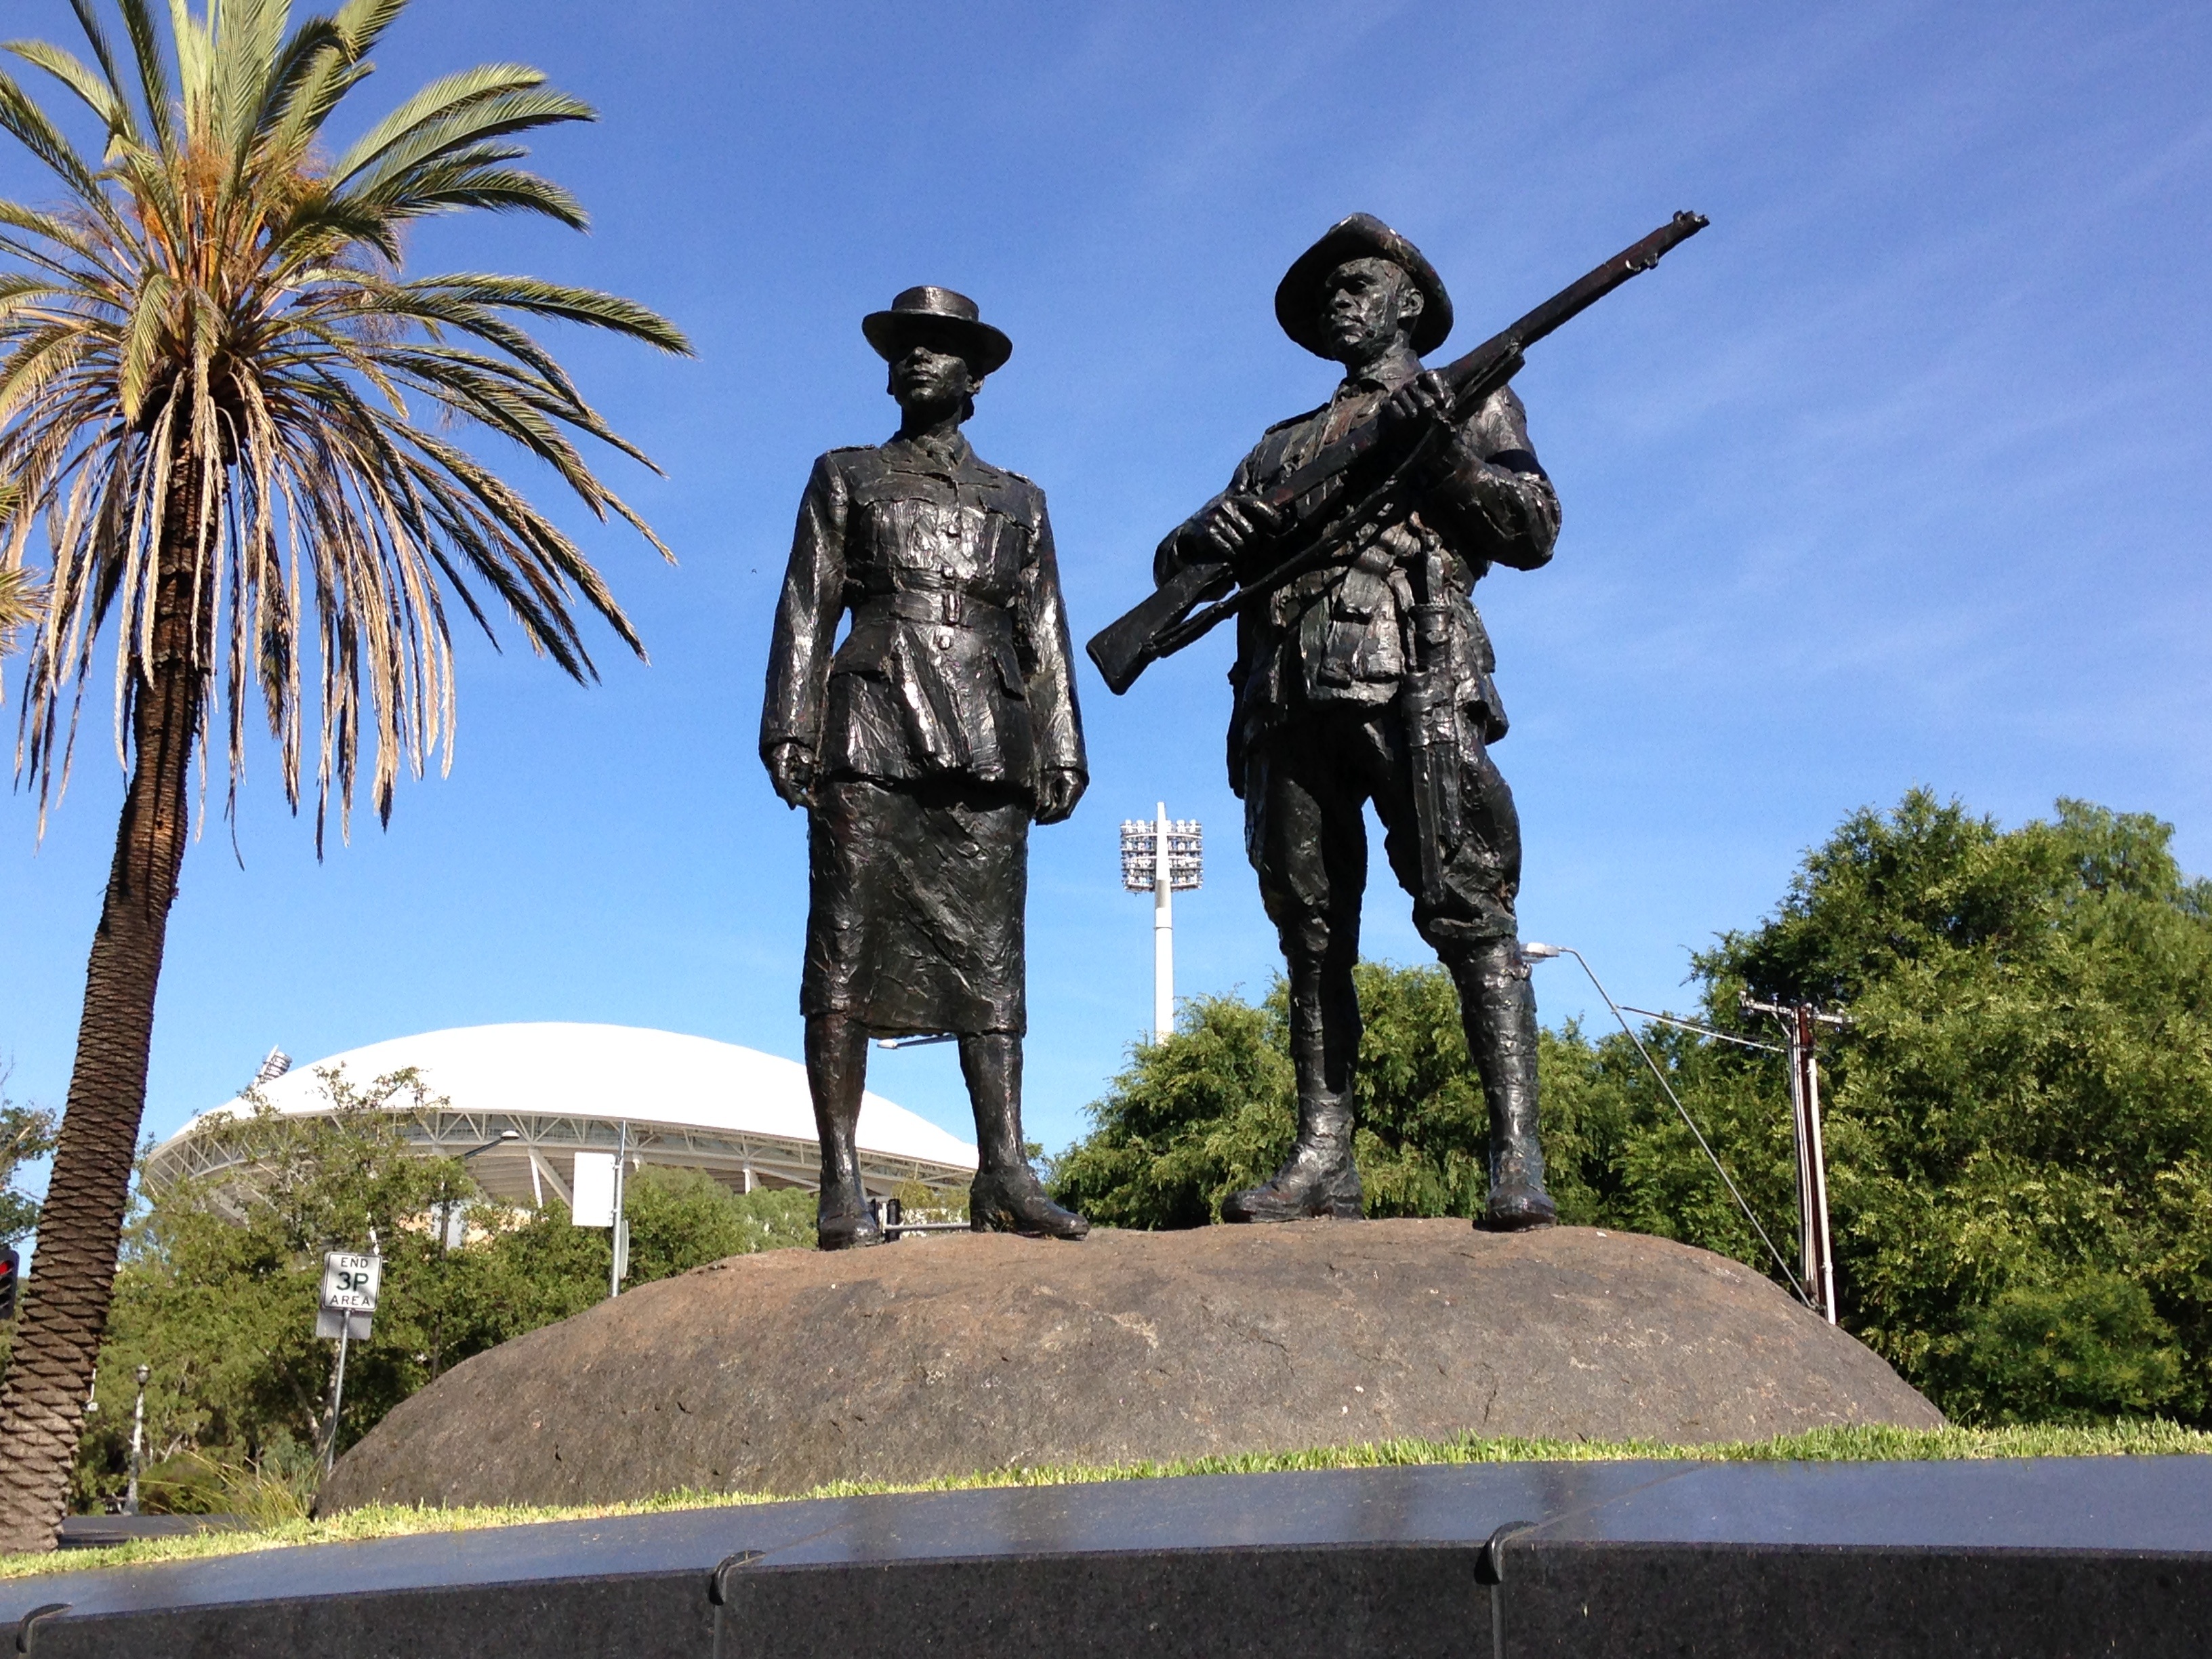
monument, statue, sculpture, memorial, war, art, soldiers, rsl adelaide